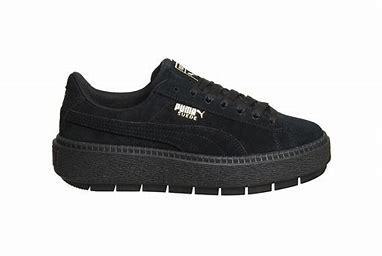
Brand: Puma
Model: Suede Platform